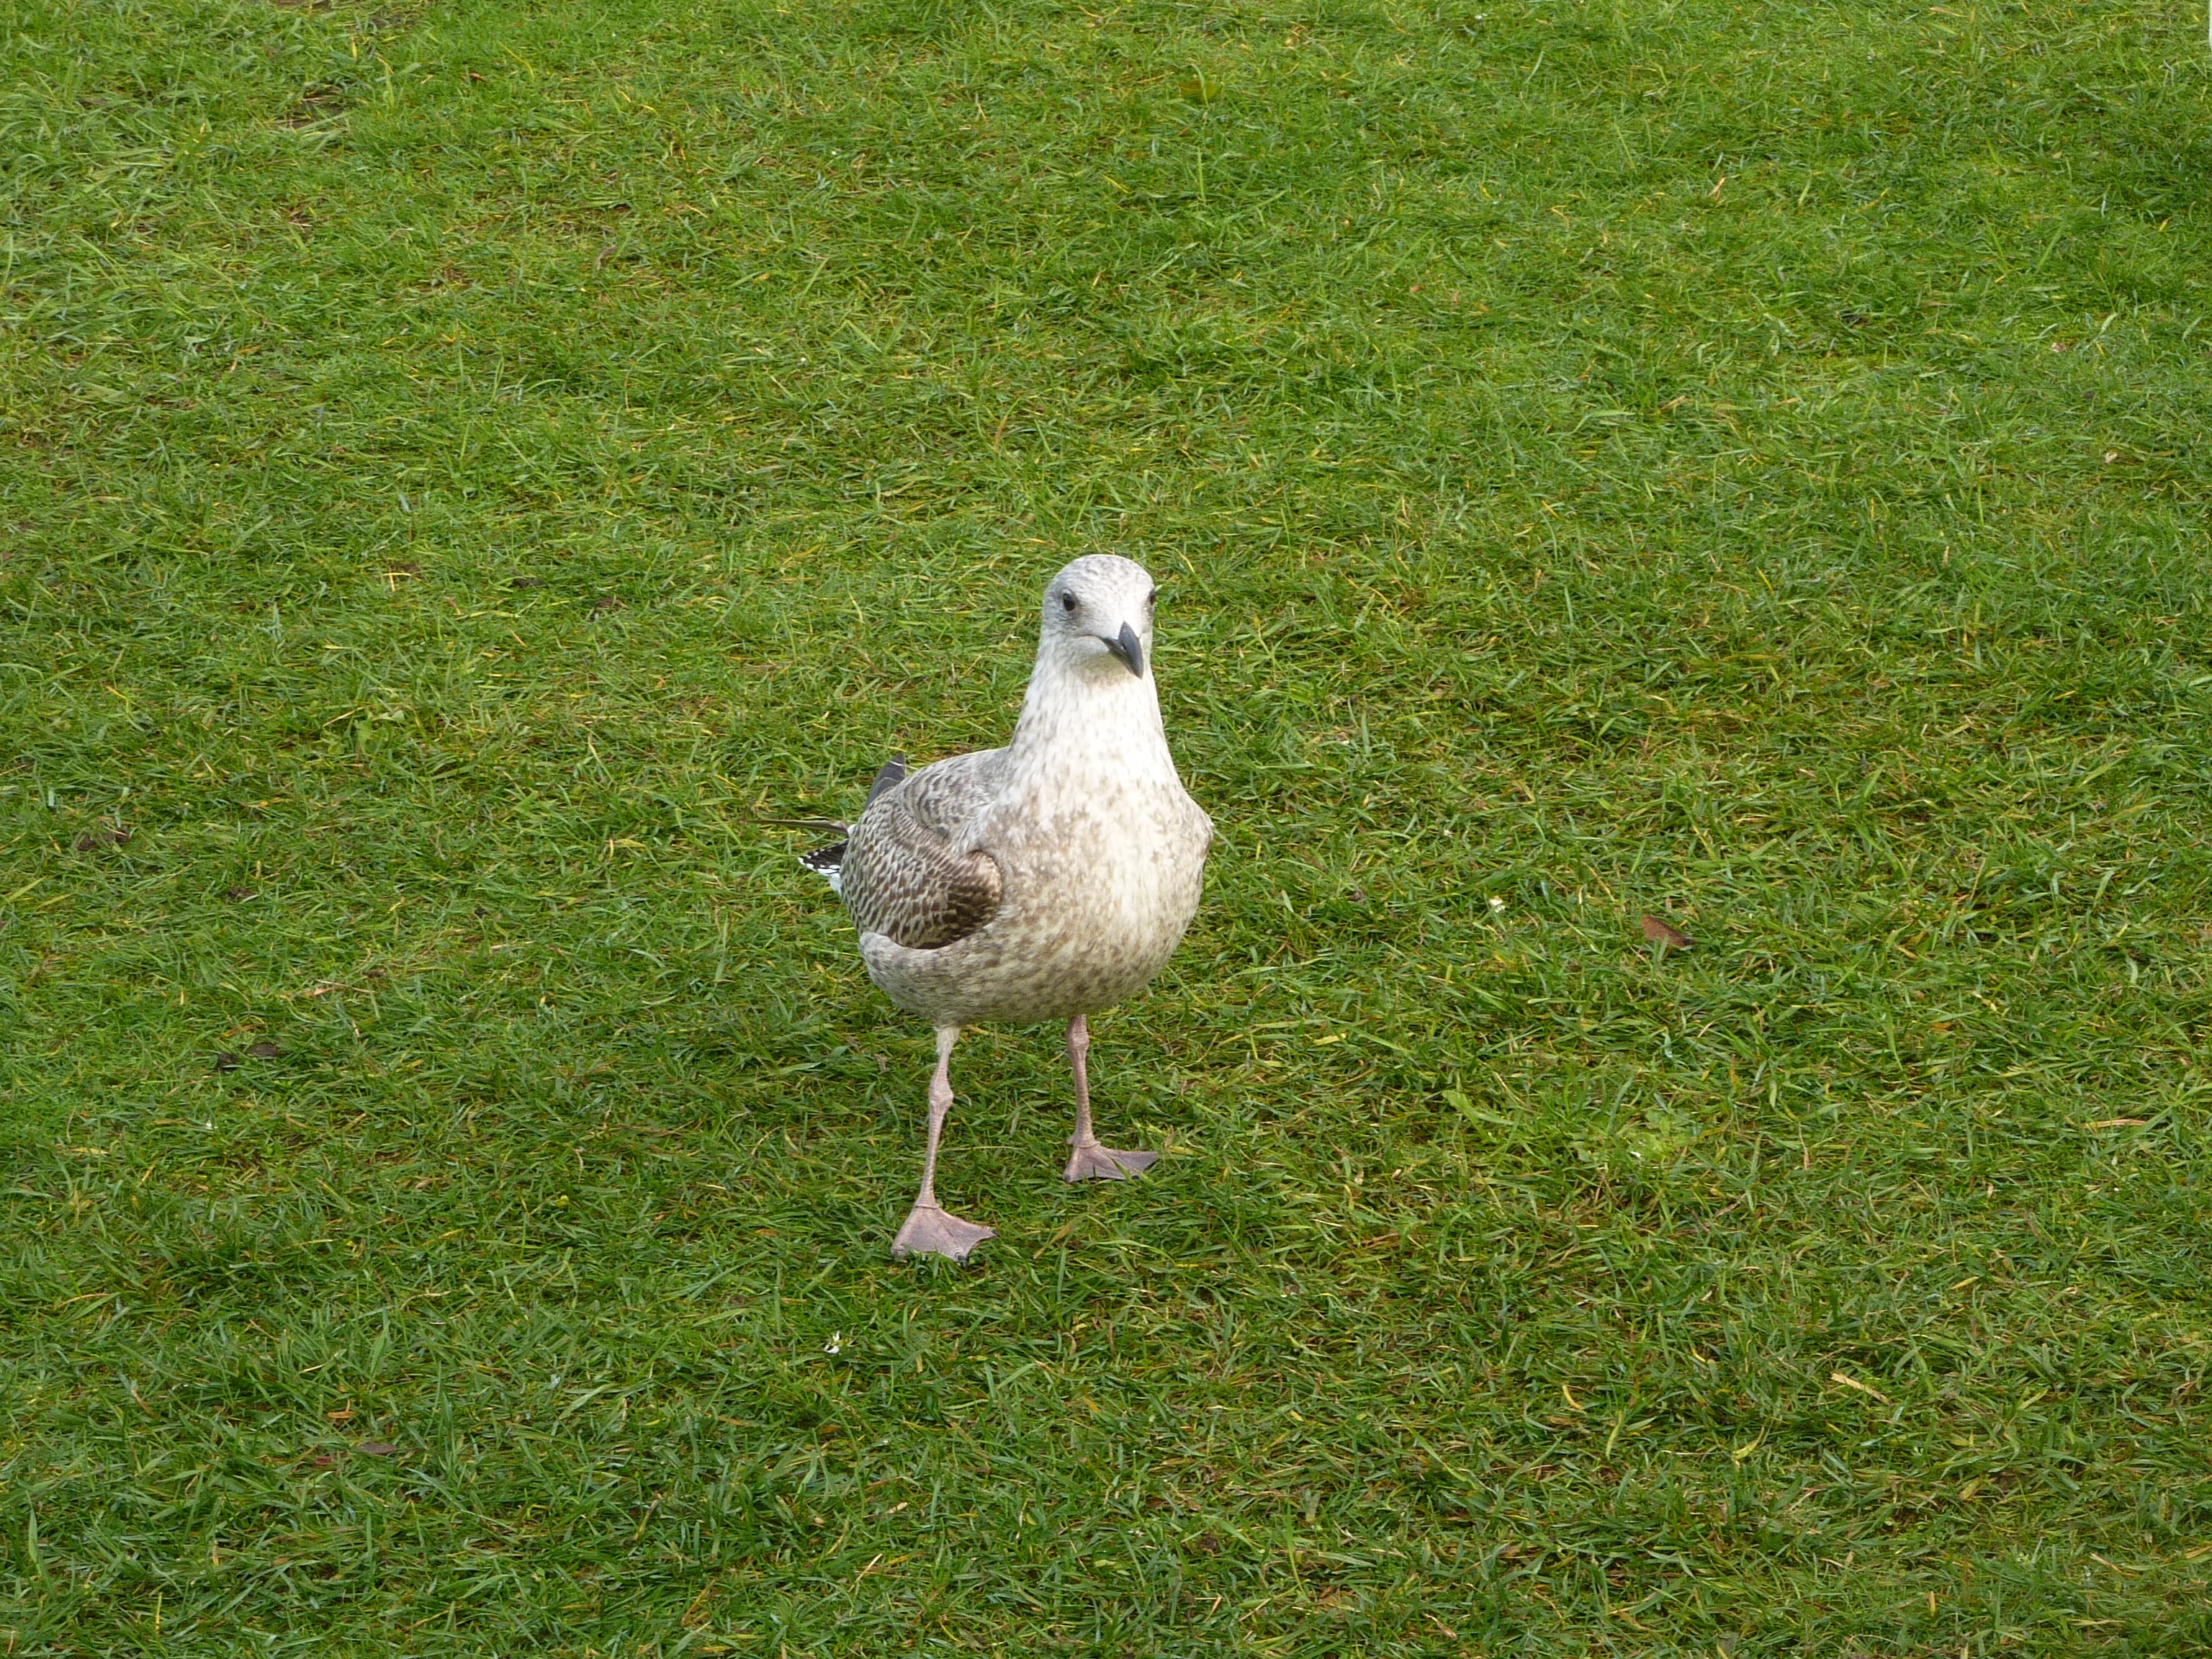
grass, bird, seabird, seagull, wildlife, gull, beak, fauna, vertebrate, charadriiformes, young herring gull